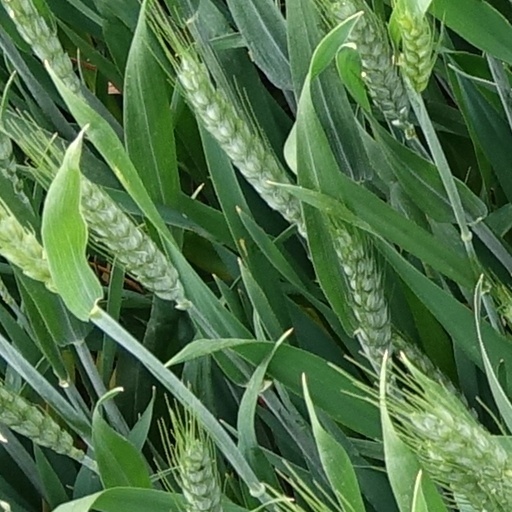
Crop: wheat